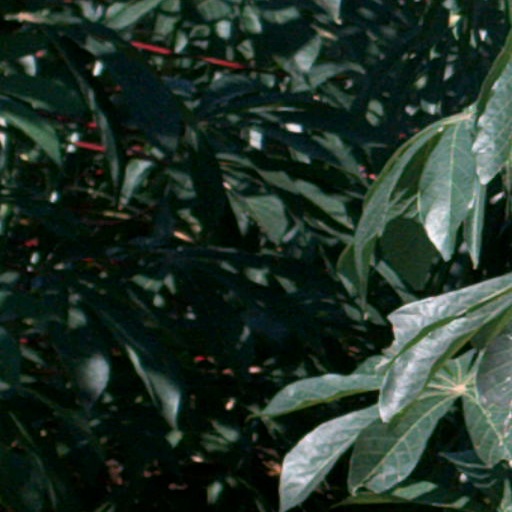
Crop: cassava